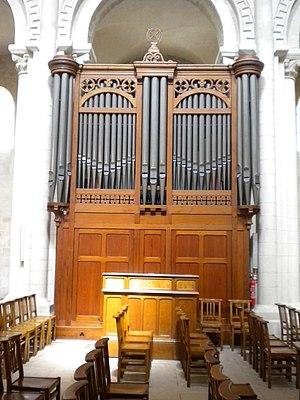
Abbaye aux Dames à Caen (Calvados), orgue de chœur This building is classé au titre des Monuments Historiques. It is indexed in the Base Mérimée, a database of architectural heritage maintained by the French Ministry of Culture,